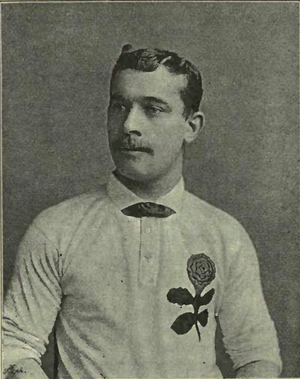
La liste des joueurs sélectionnés en équipe d'Angleterre de rugby à XV comprend 1 413 joueurs au 23 février 2020, le dernier étant Ben Earl retenu pour la première fois en équipe nationale le 8 février 2020 contre l'Écosse. Le premier Anglais sélectionné est John Bentley le dimanche 27 mars 1871 contre l'Écosse. L'ordre établi prend en compte la date de la première sélection, puis la qualité de titulaire ou remplaçant et enfin l'ordre alphabétique.
Richard Evison « Dicky » Lockwood, né le 11 novembre 1867 à Crigglestone, village dépendant de la City of Wakefield dans le Yorkshire de l'ouest, Angleterre, mort le 18 février 1925 à Hartlepool, est un joueur de rugby à XV anglais évoluant au poste de trois-quart pour l'Angleterre. Il joue à quatorze reprises en sélection nationale. Il participe au tournoi britannique 1892 remporté par l'Angleterre en avec la Triple Couronne.